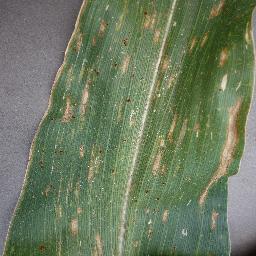
Label: Corn_(Maize)___Gray_Leaf_Spot_(Cercospora)